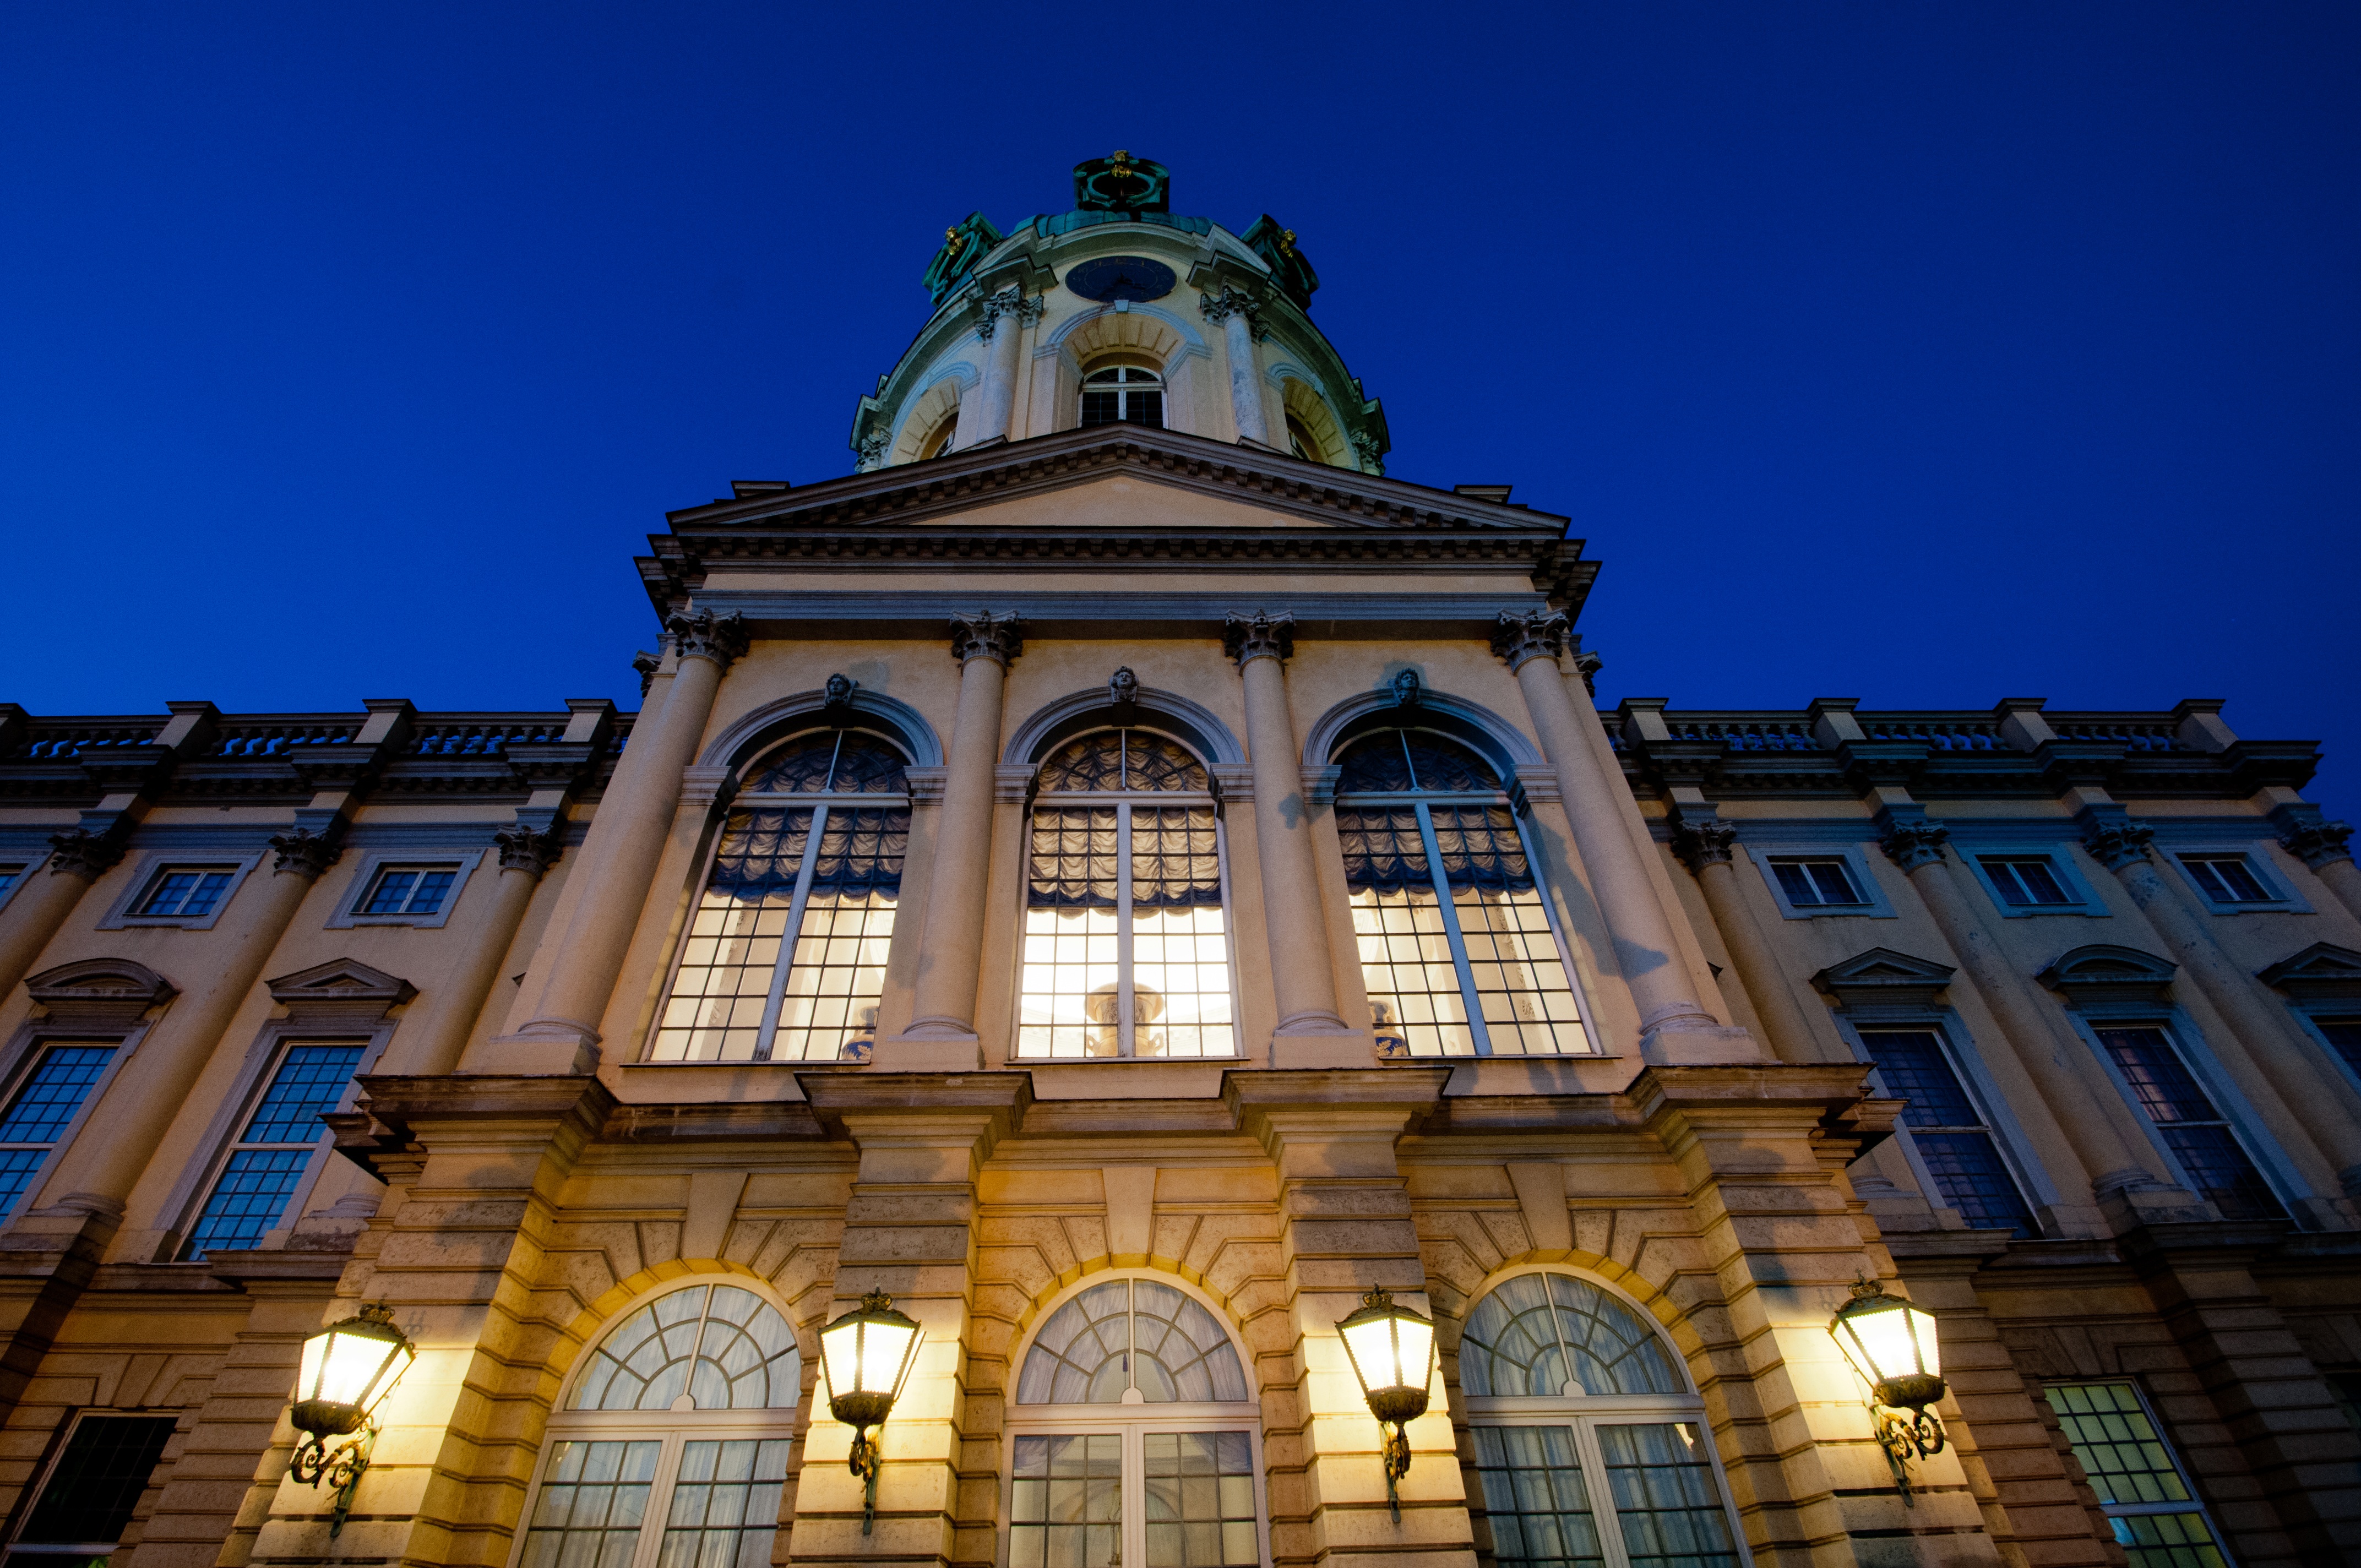
architecture, window, building, palace, city, downtown, travel, europe, castle, landmark, facade, church, tourism, history, heritage, urban area